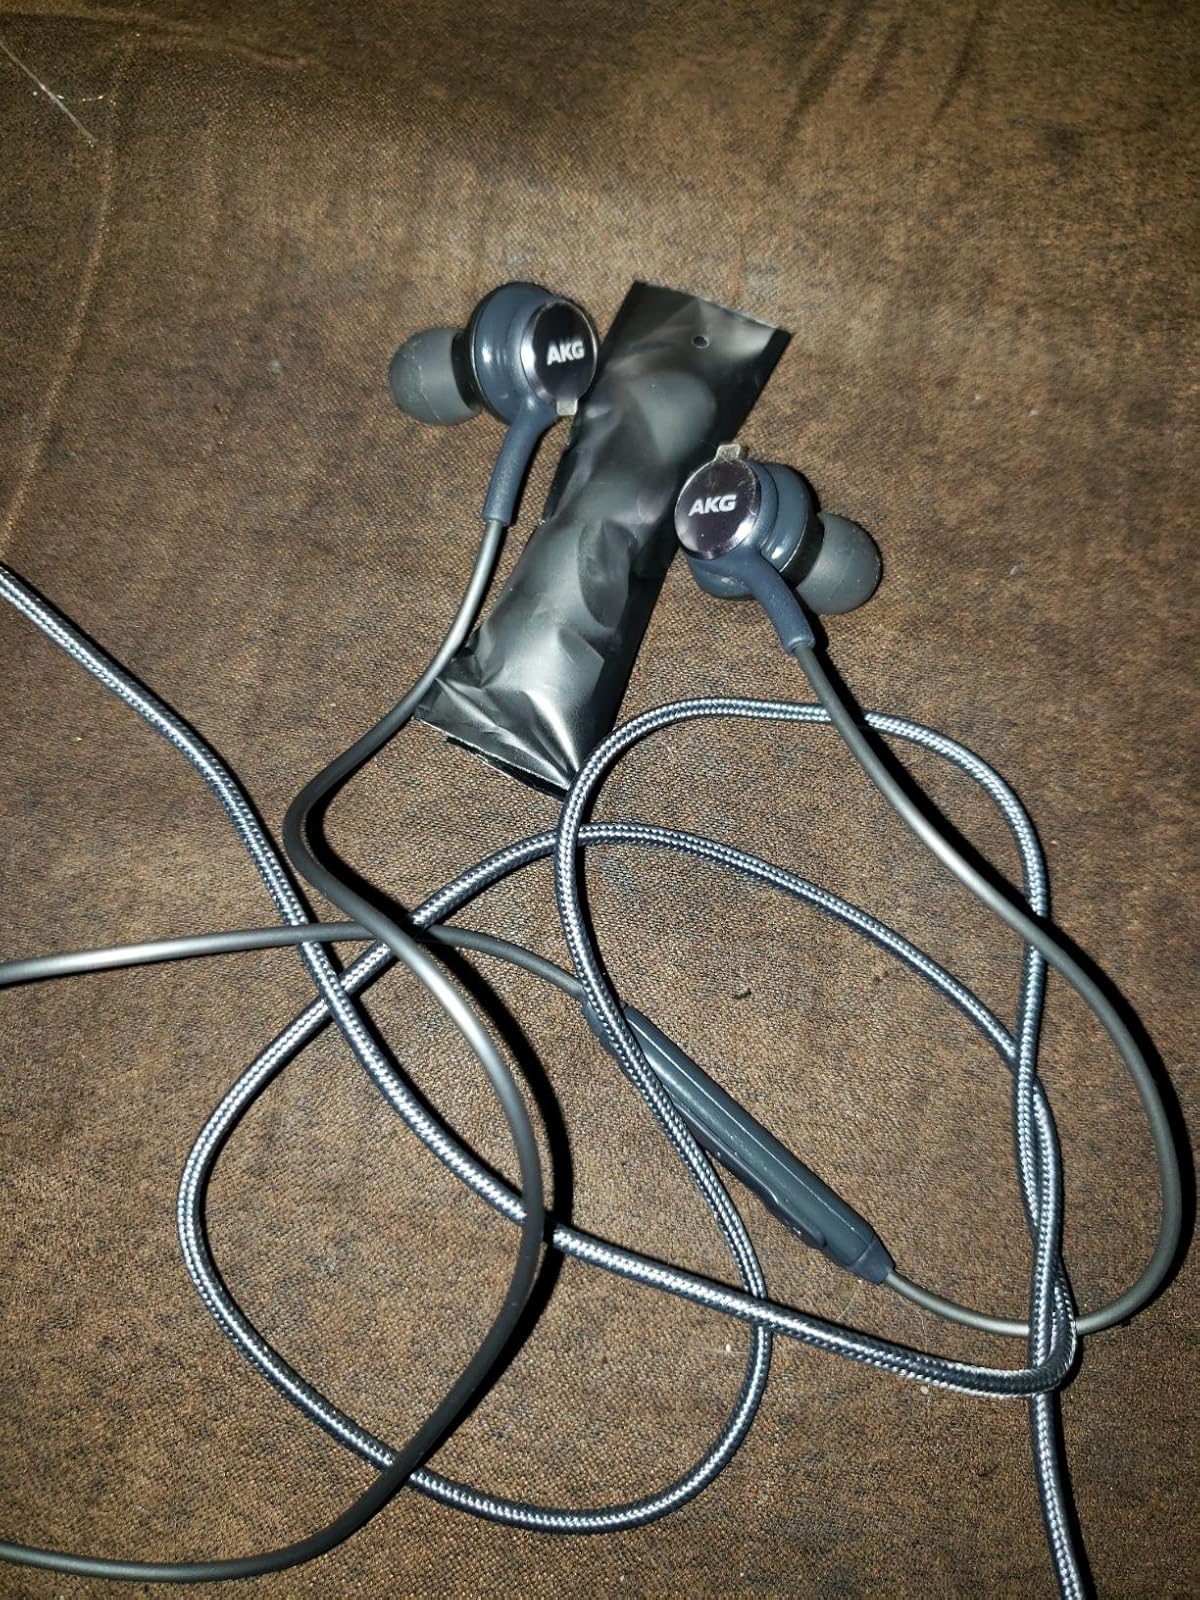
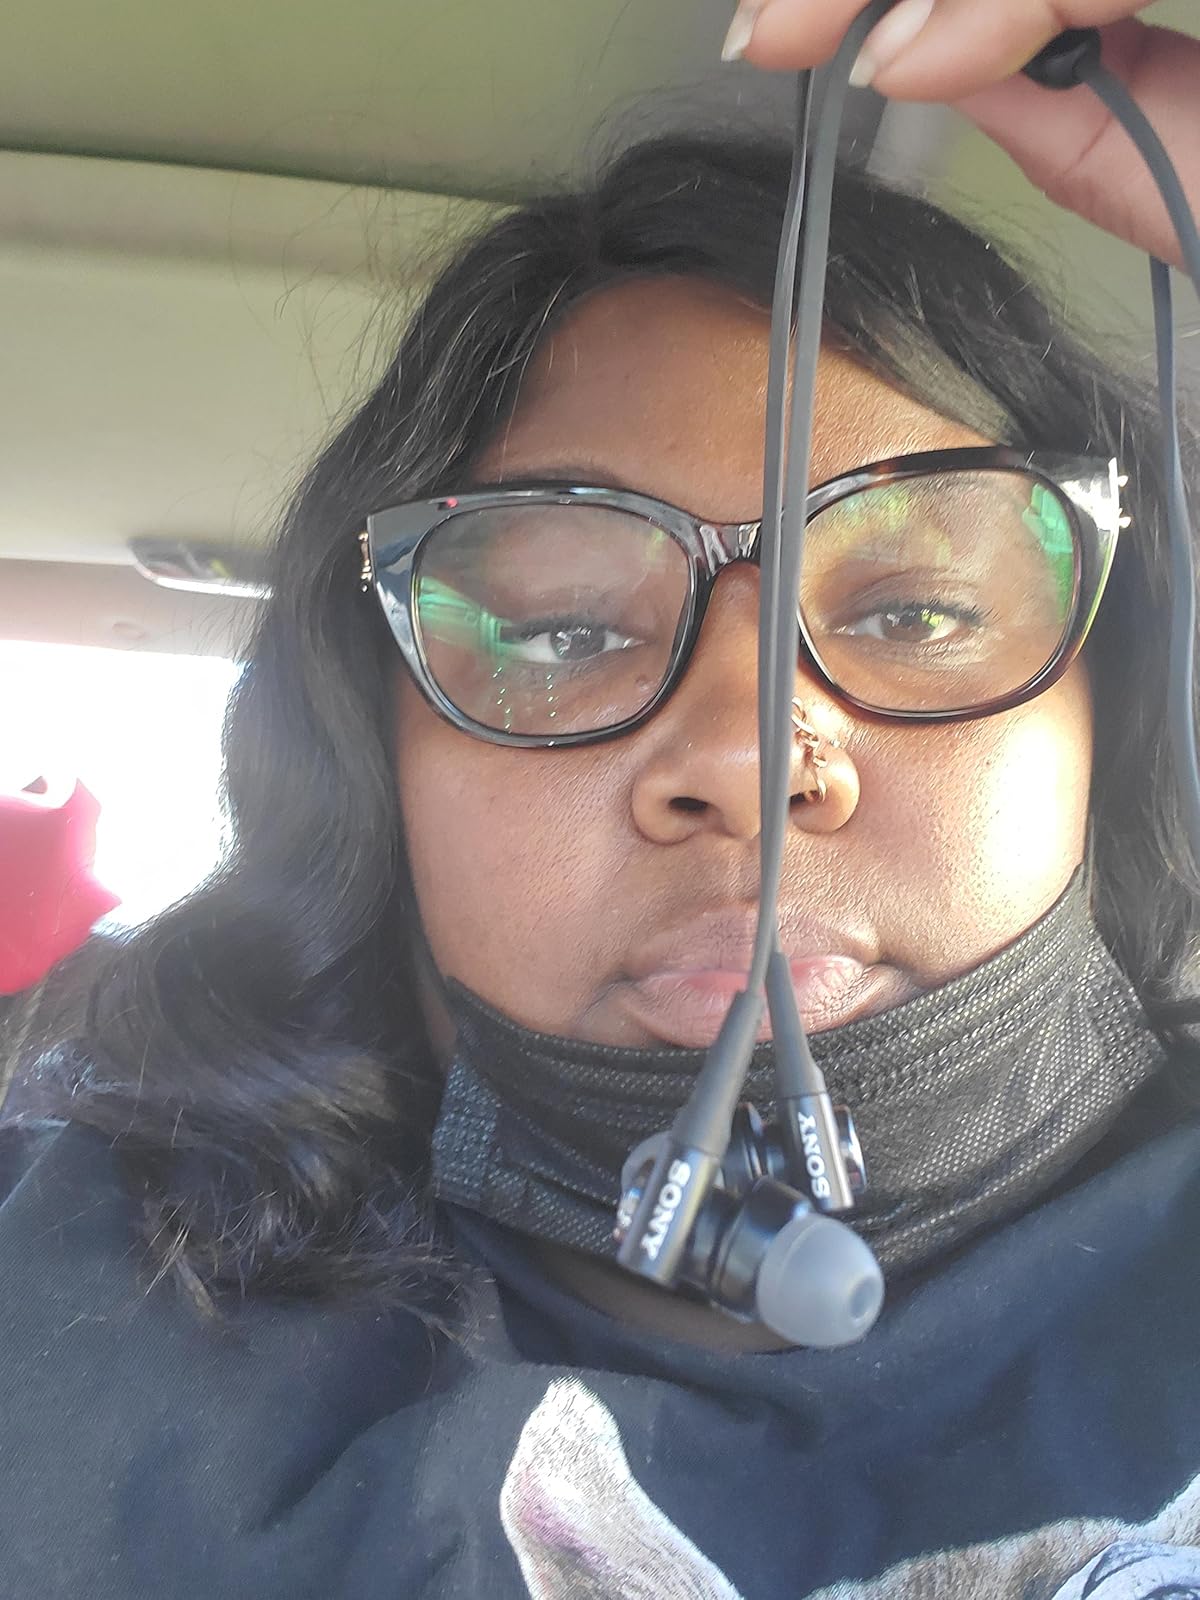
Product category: headphones
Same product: no